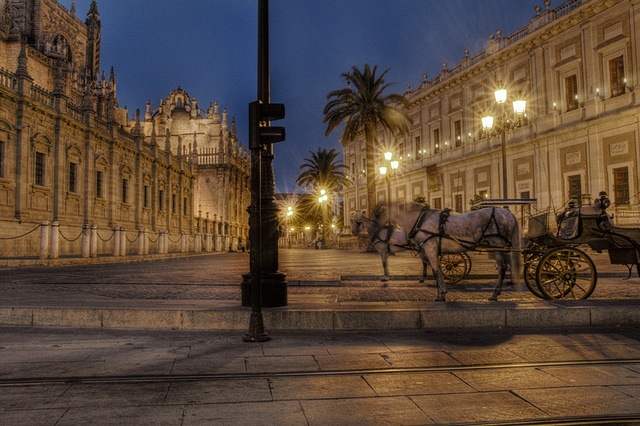
Two horse-drawn carriages in a plaza at night.
A horse carriage standing outside of a regal building.
The horse drawn carriage walks near huge buildings.
Two horses pulling waggons while standing in the middle of the street.
A horse drawn carriage on a city street.